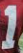
Number: 1